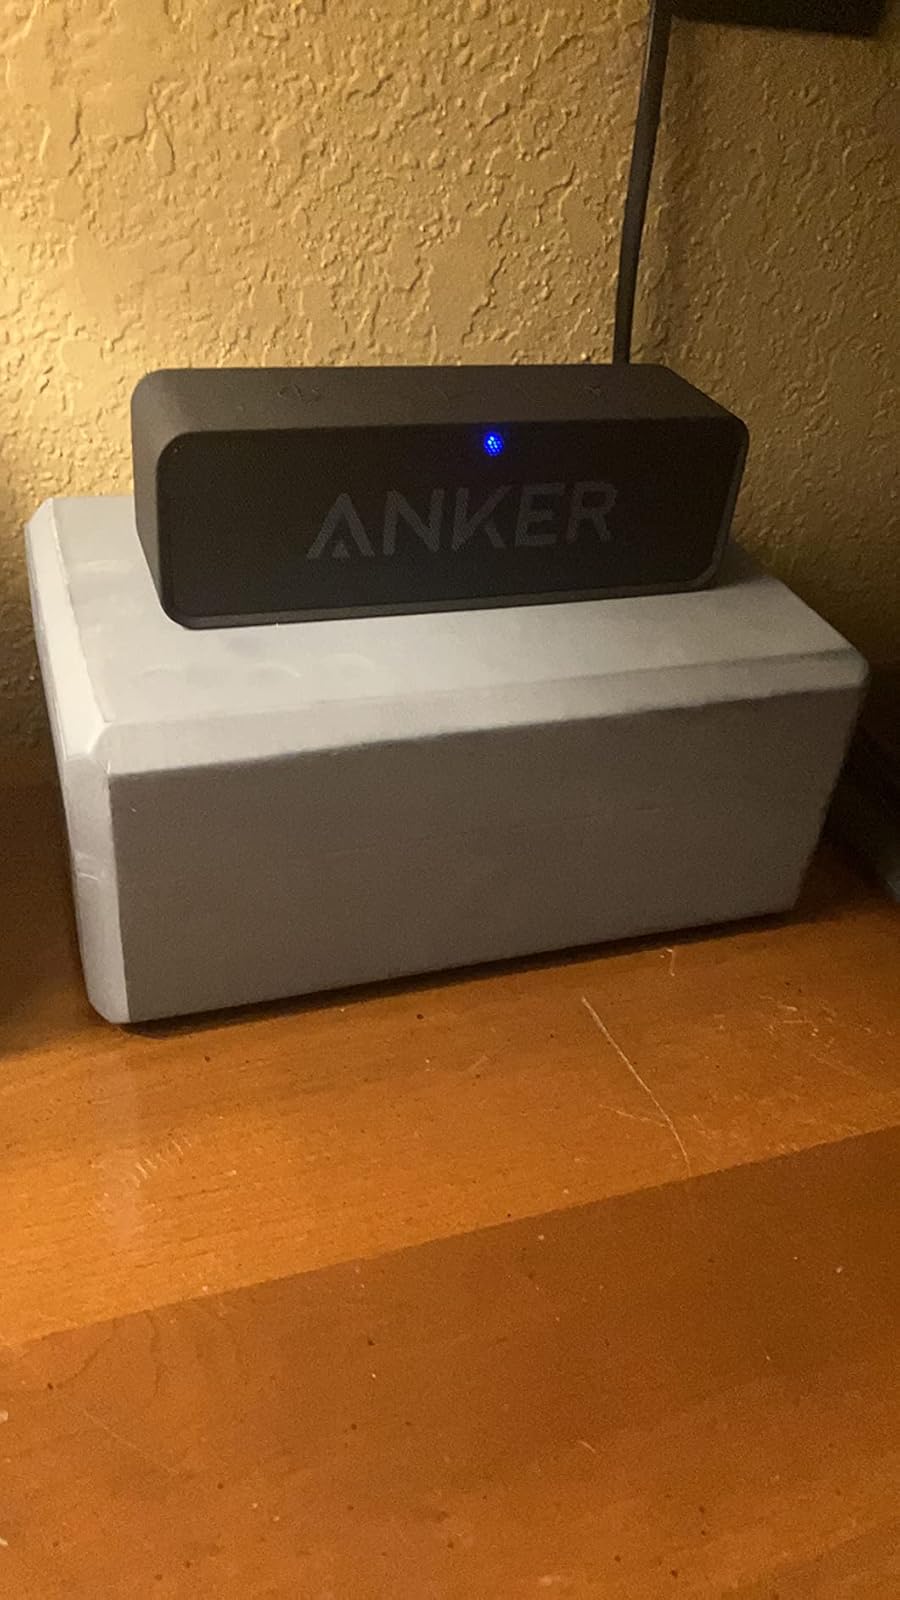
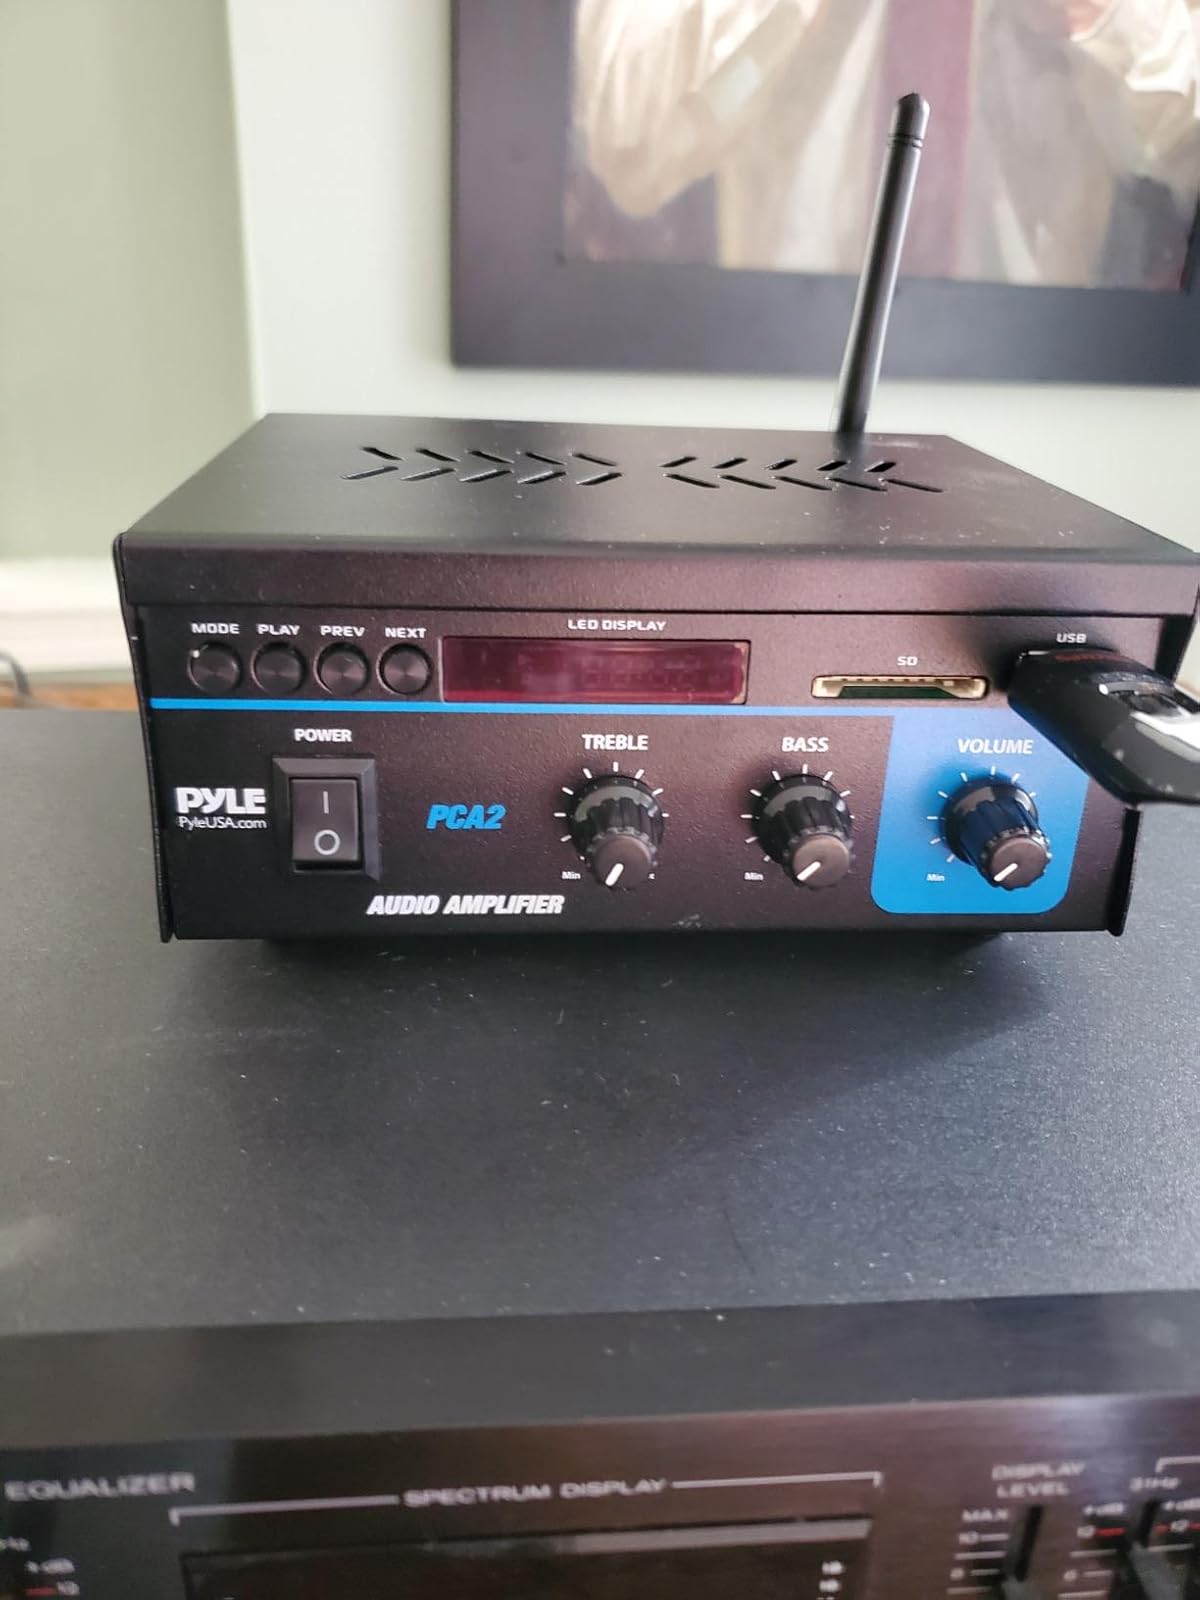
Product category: speaker
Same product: no